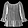
Label: Shirt